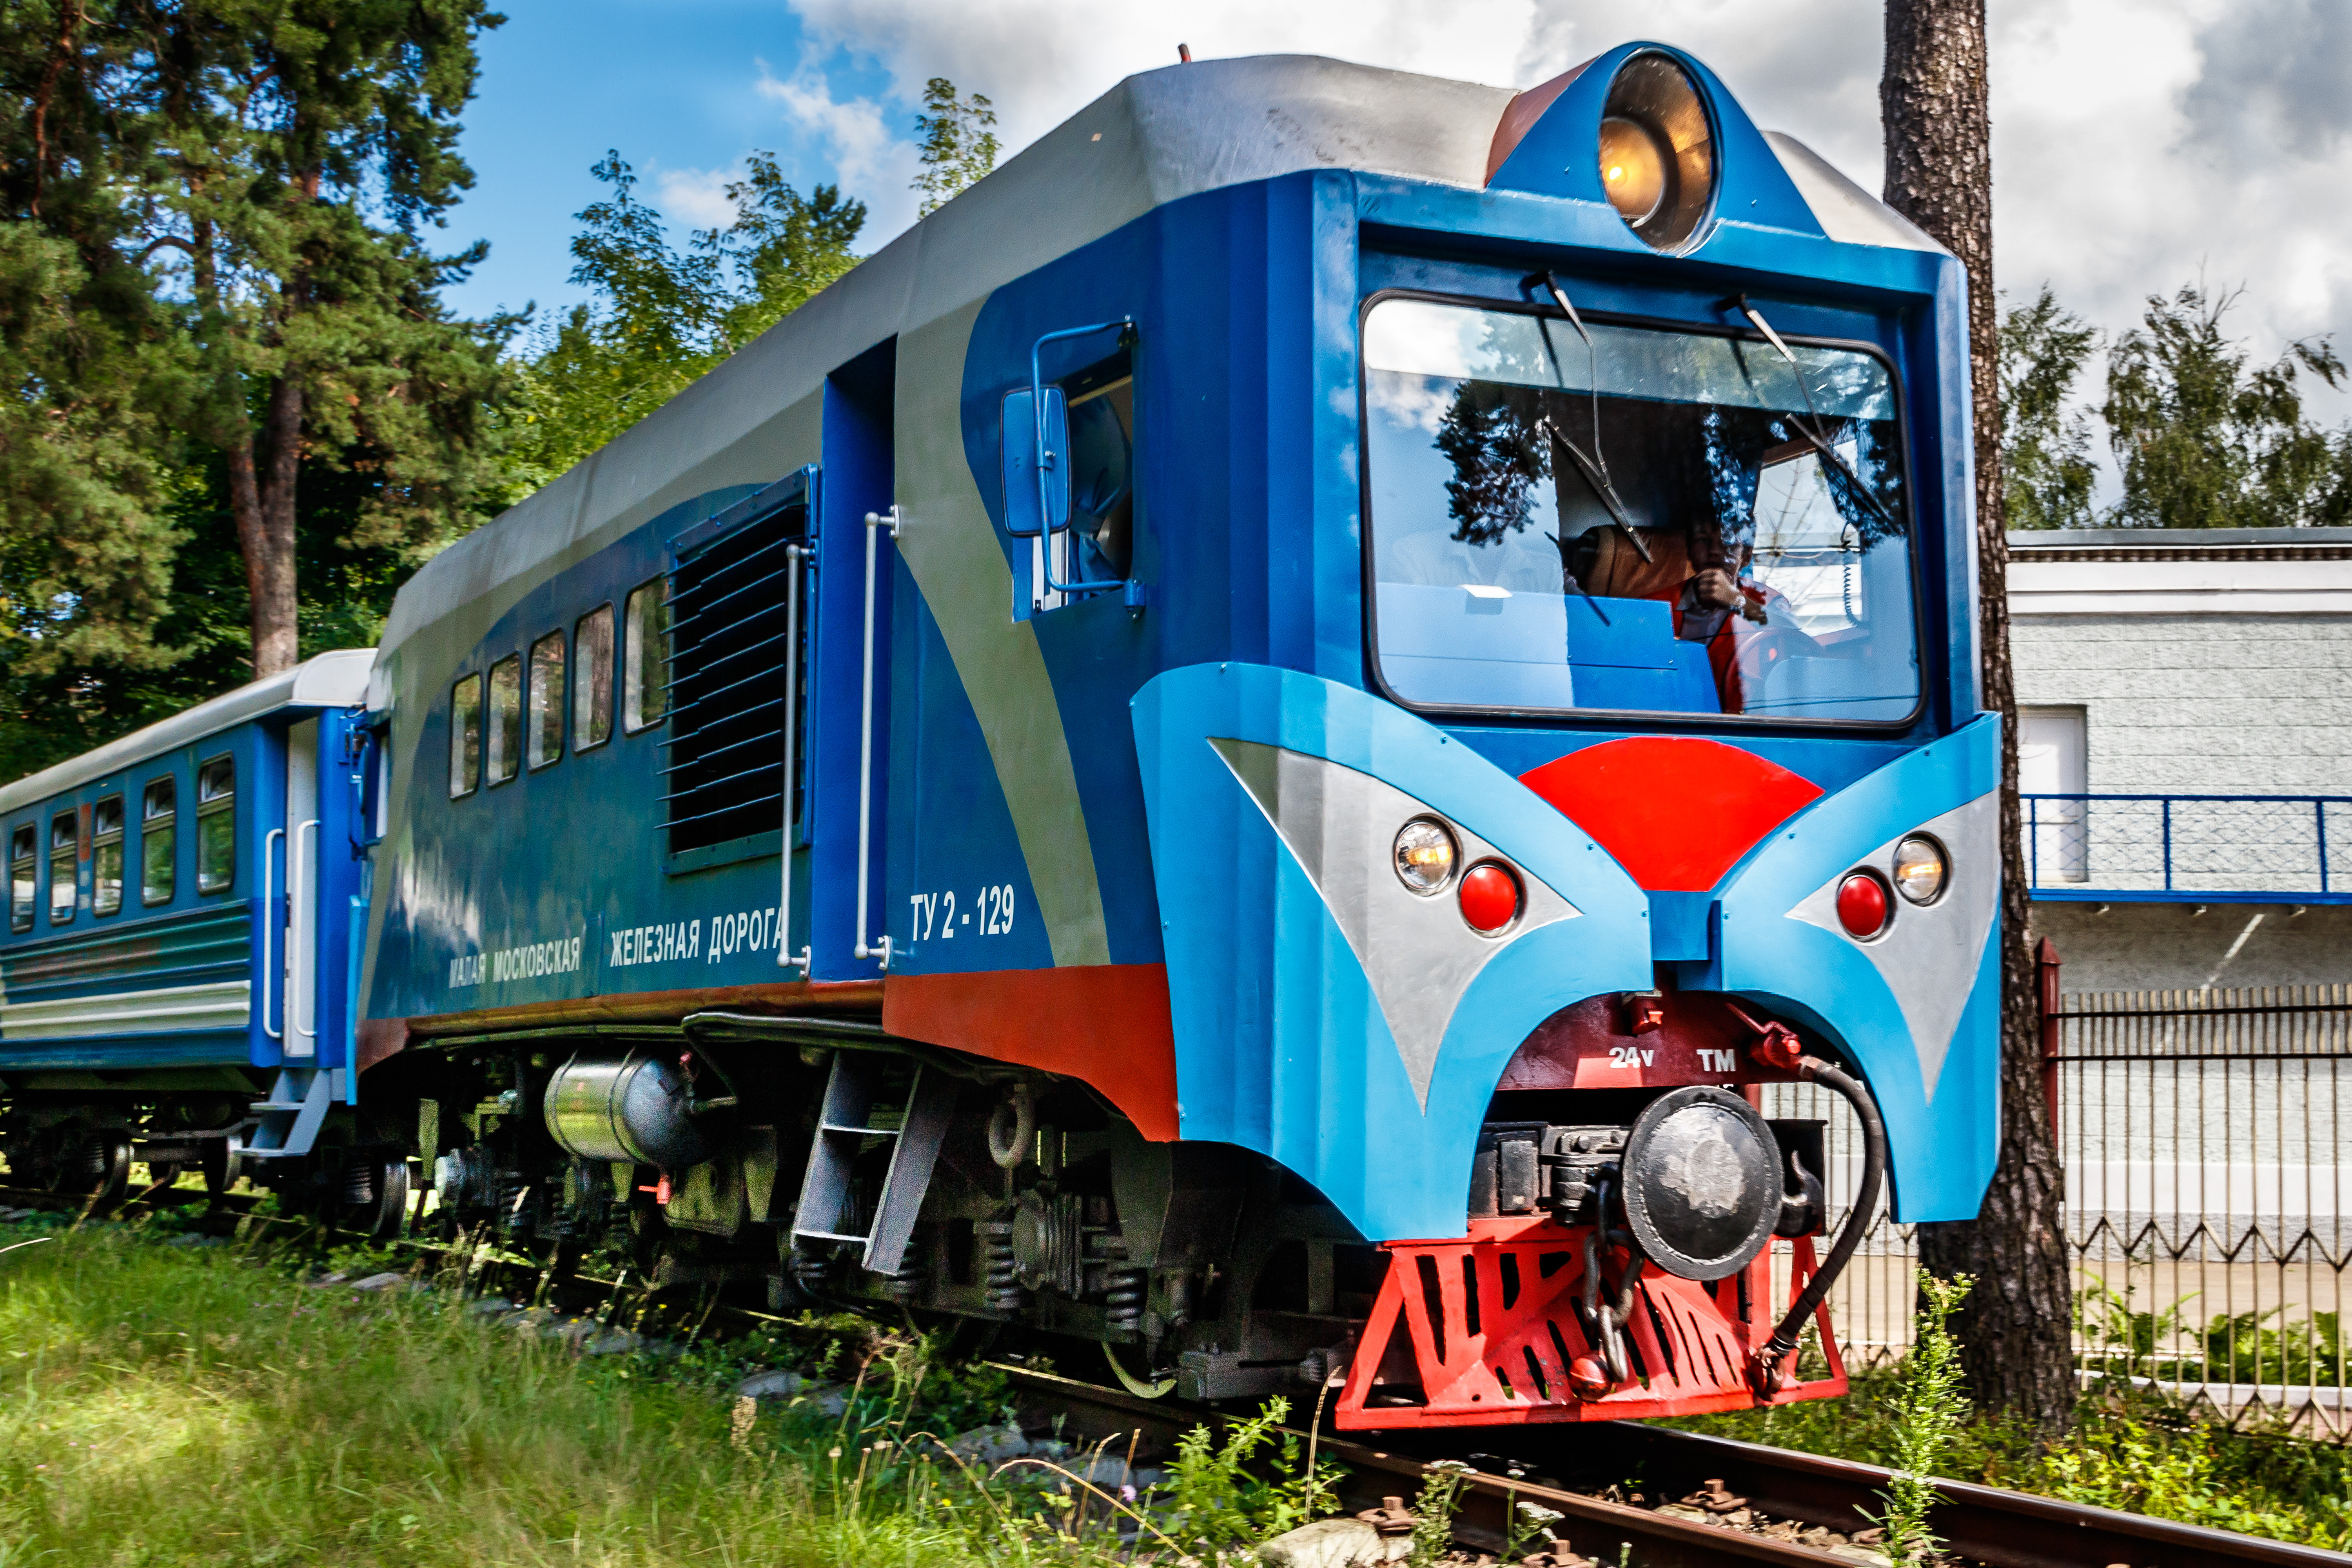
locomotive, diesel locomotive, wagons, train, rails, maneuvers, station, stop, railway, narrow gauge railway, traffic, transport, Kratovo Children's Railway, mode of transport, blue, rolling stock, public transport, track, electric blue, azure, iron, paint, engineering, railroad car, headlamp, passenger car, public utility, machine, rolling, classic